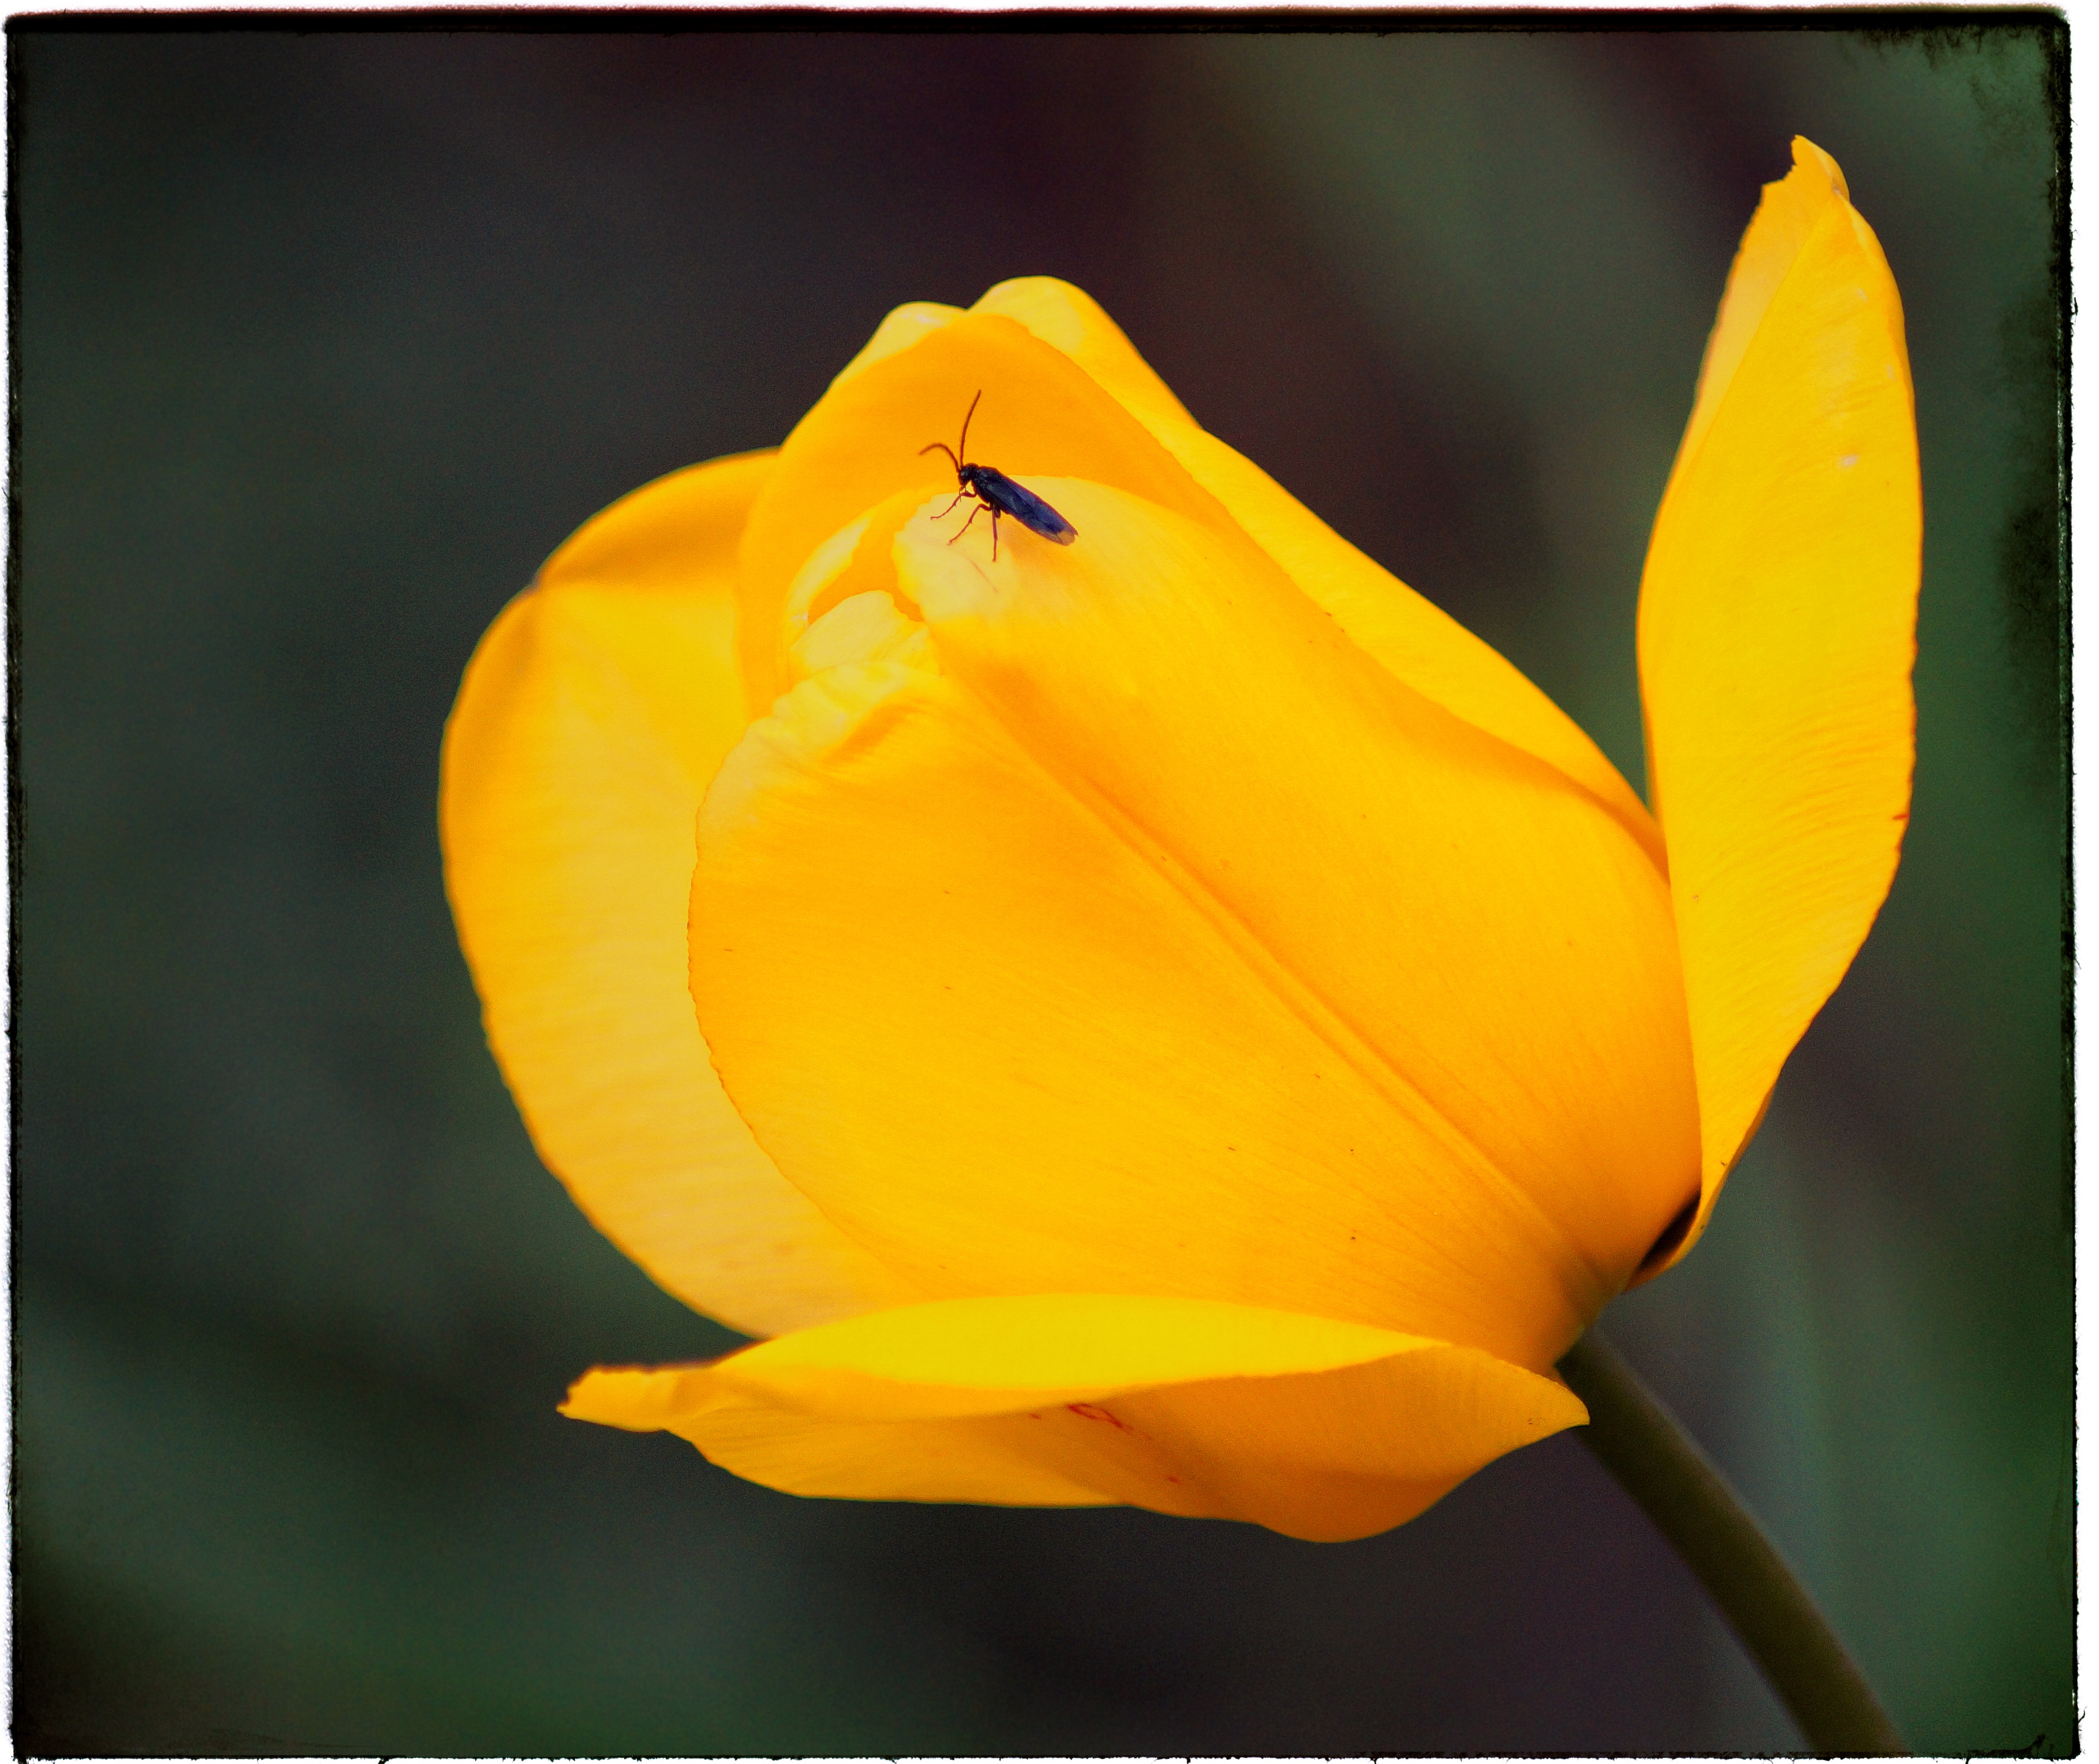
nature, plant, flower, petal, tulip, yellow, flora, flowers, spring flower, macro photography, flowering plant, land plant